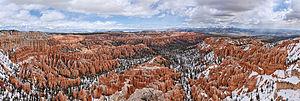
Le parc national de Bryce Canyon est un parc national américain situé dans le Sud de l'Utah.